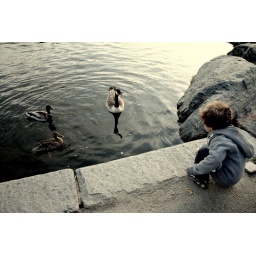
A little boy wishing to feed the ducks that were swimming in a Central Park pond.